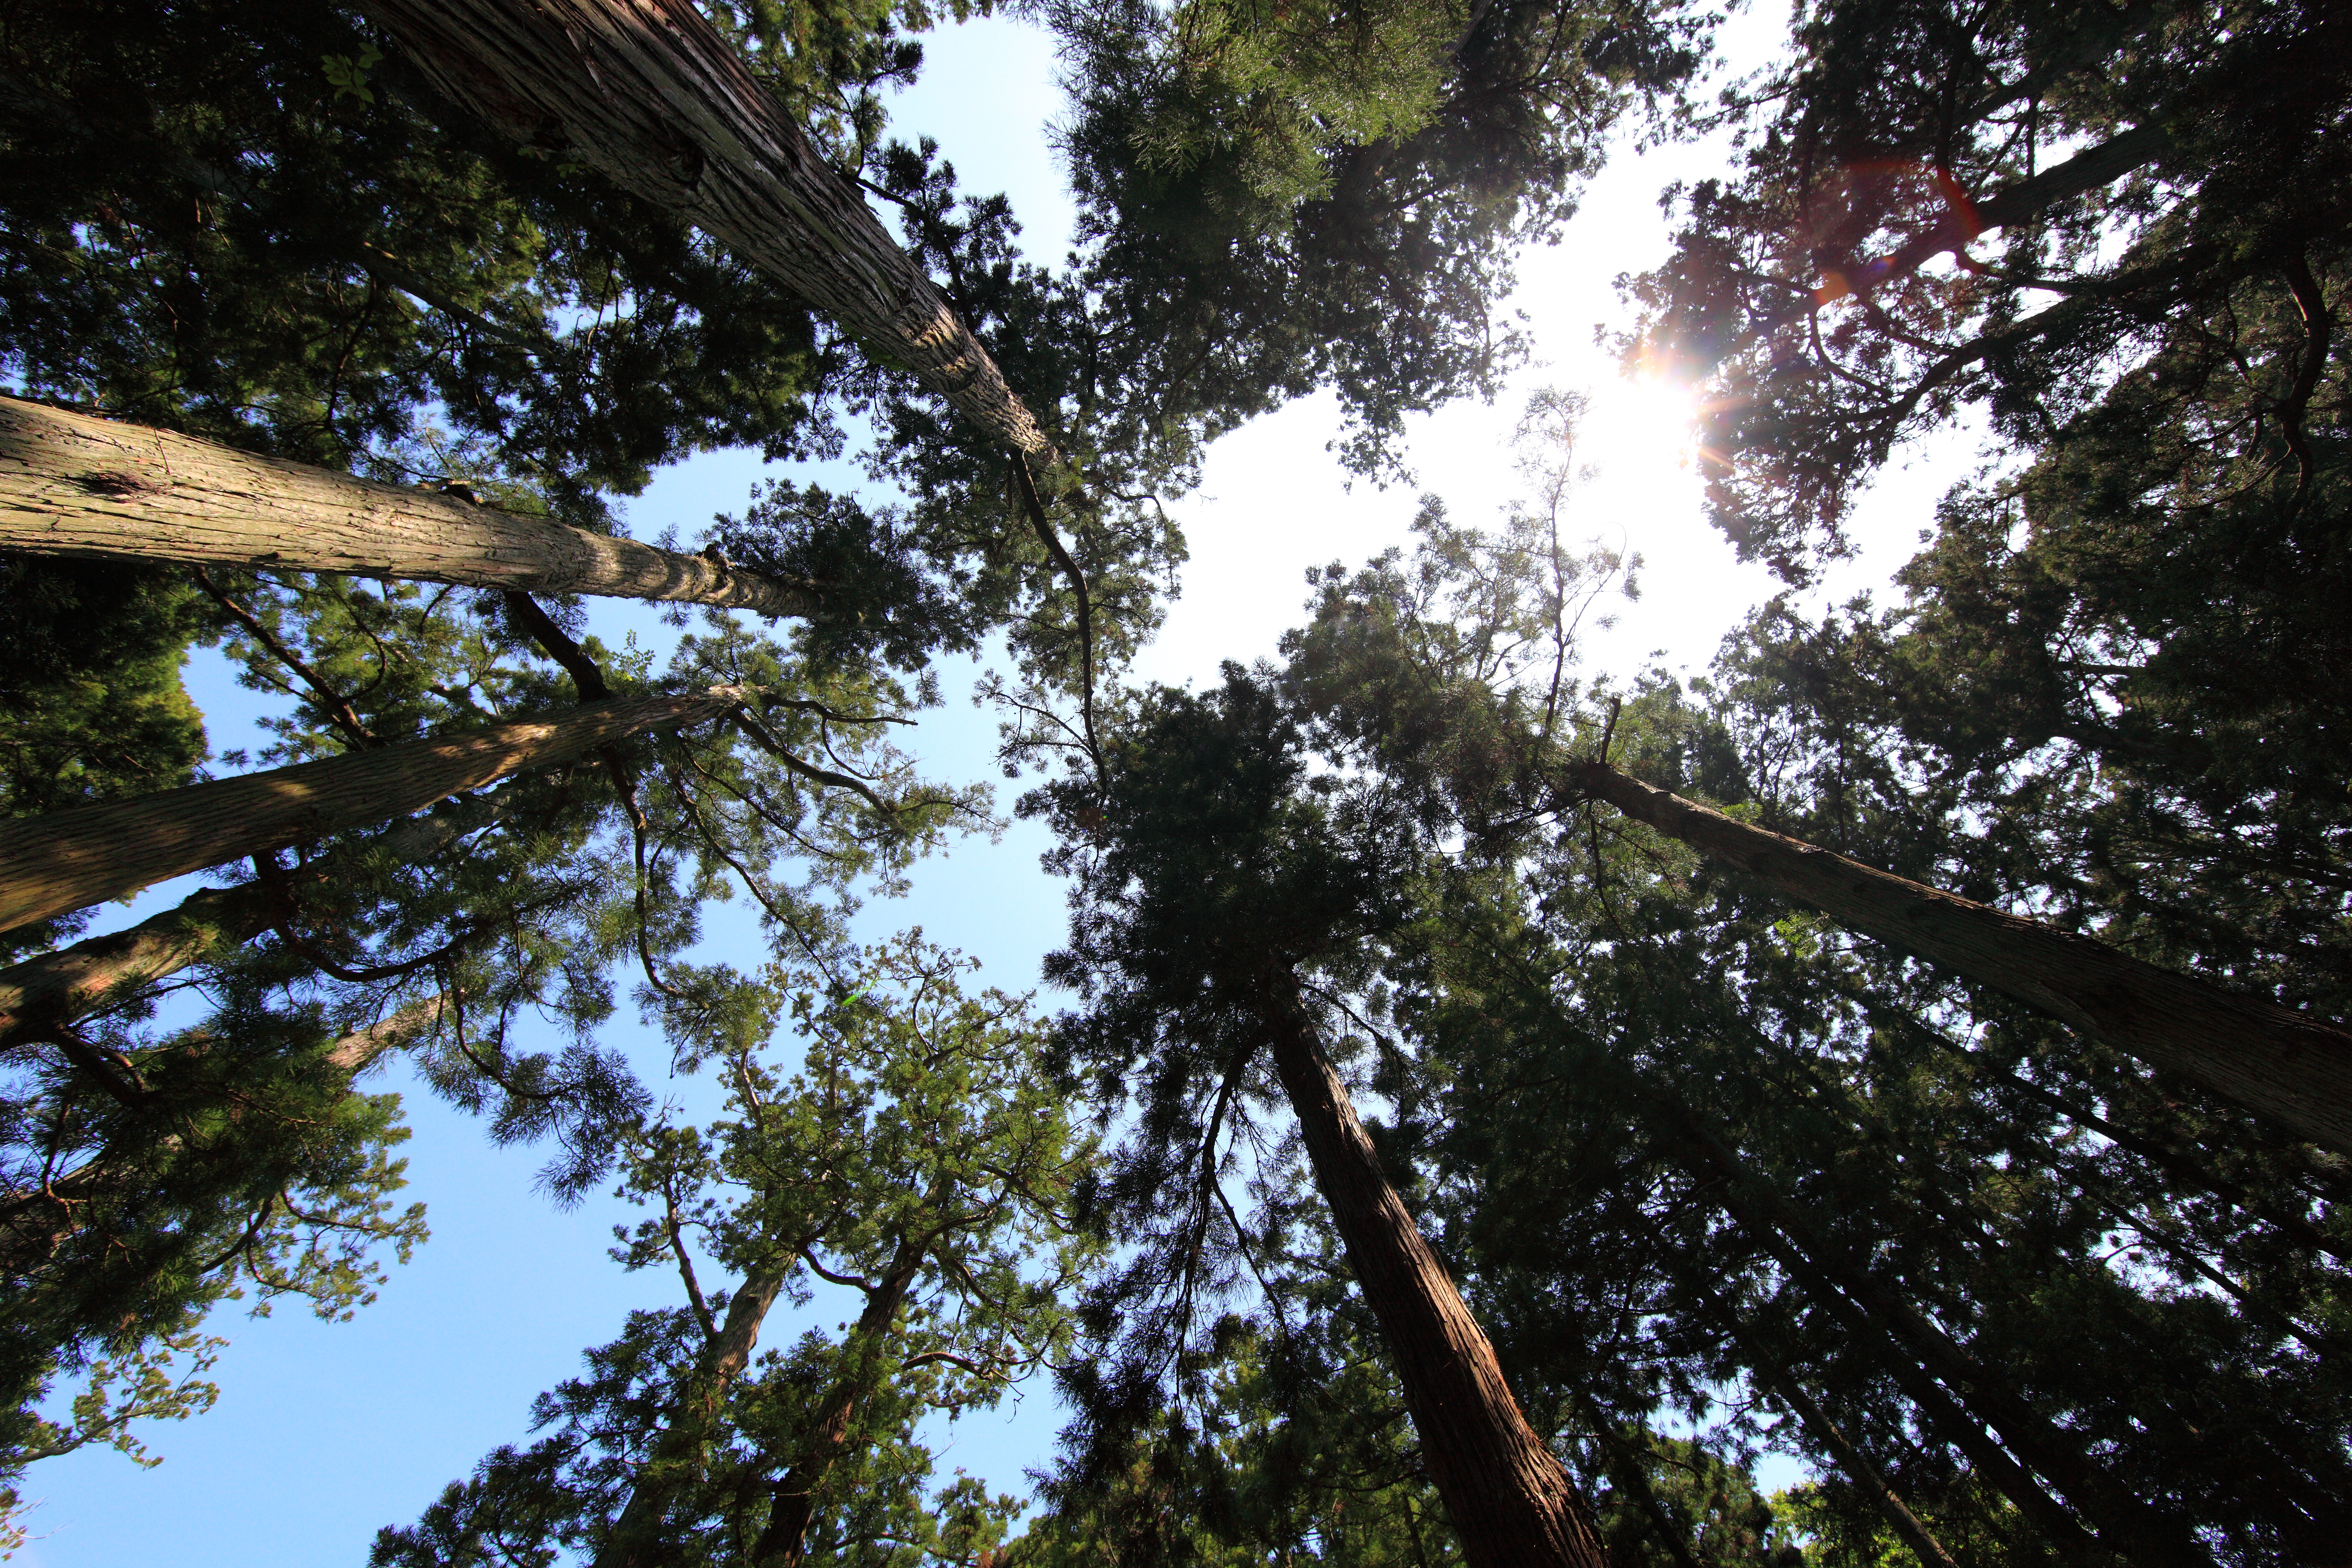
tree, forest, branch, plant, sunlight, leaf, flower, high, jungle, botany, flora, rainforest, 5d, hires, woodland, habitat, markii, hi, res, resolution, canonef14mmf28liiusm, natural environment, woody plant